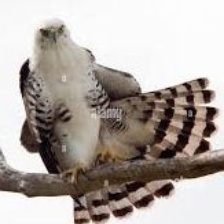
Species: ORNATE HAWK EAGLE
Scientific name: SPIZAETUS ORNATUS